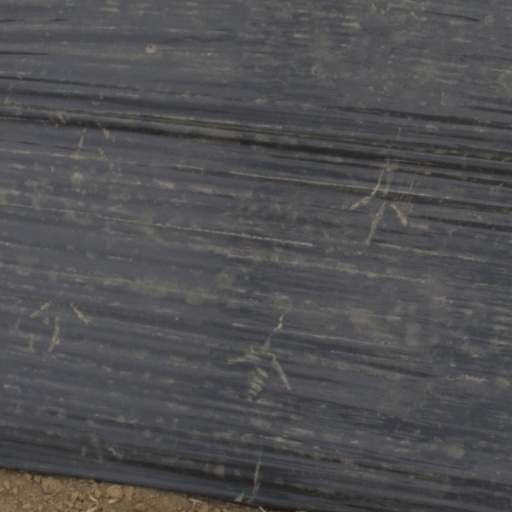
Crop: Jerusalem artichoke